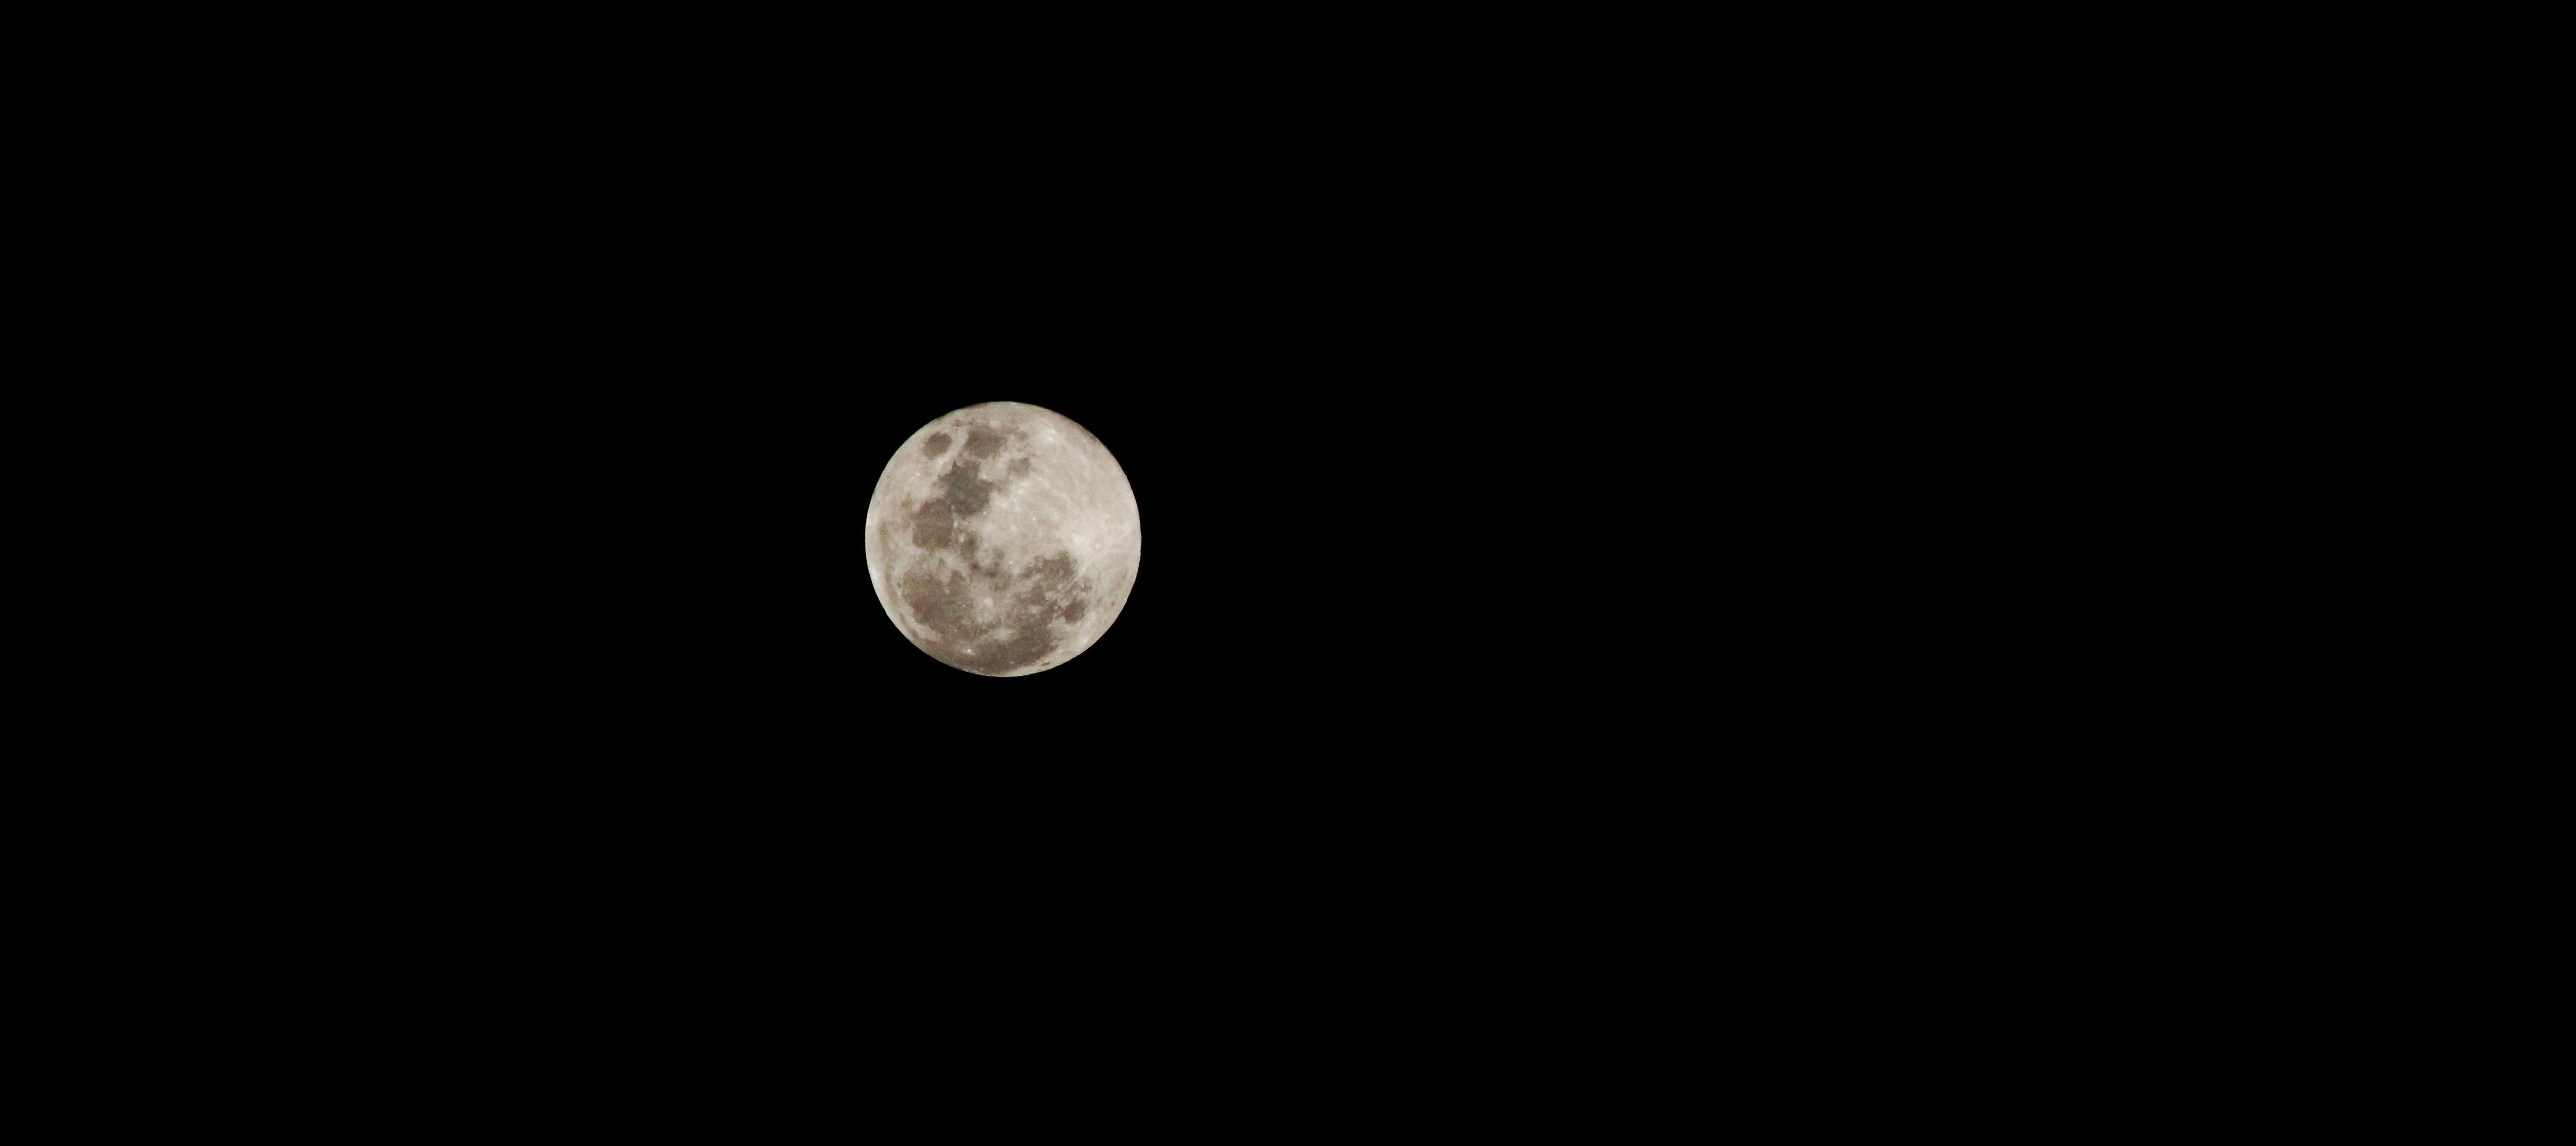
nature, black and white, sky, night, atmosphere, moon, full moon, moonlight, circle, full, nighttime, midnight, crescent, astronomical object, celestial event